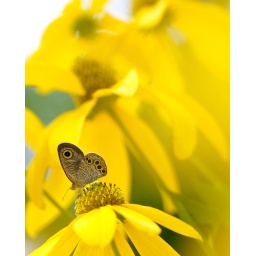
butterfly (Ypthima argus ) in yellow